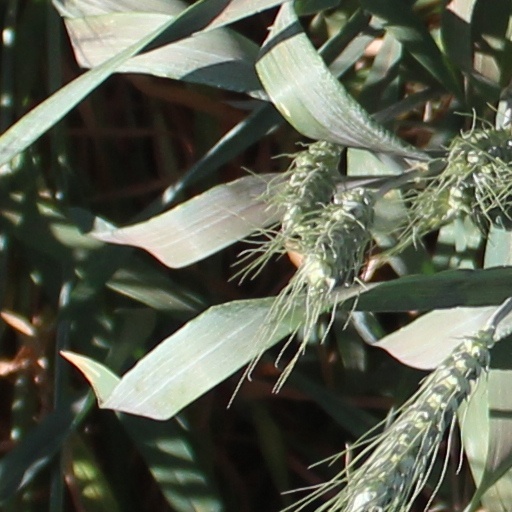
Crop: wheat